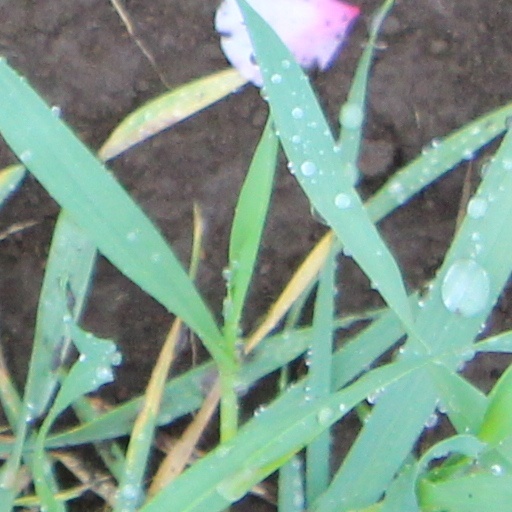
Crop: wheat